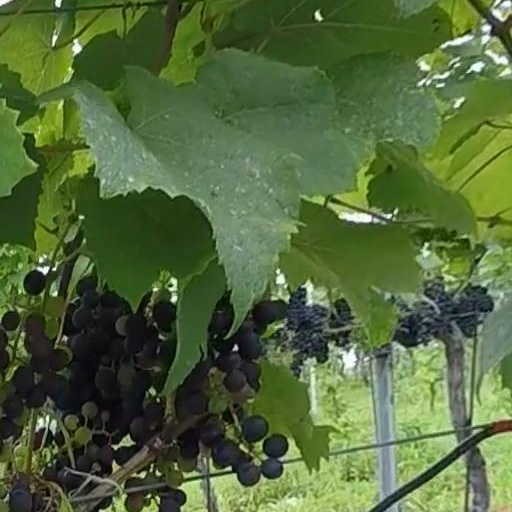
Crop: grape